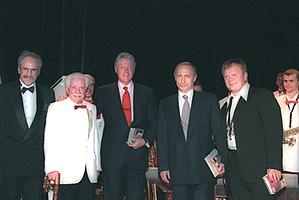
Oleg Lundstrem, né le 2 avril 1916 et décédé le 14 octobre 2005 à Moscou, était un jazzman russe.